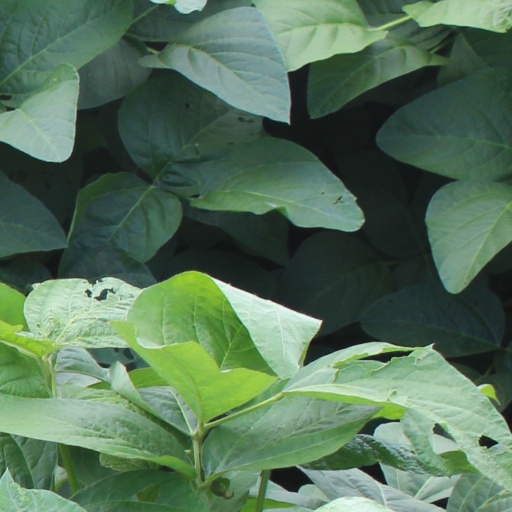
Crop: soybean